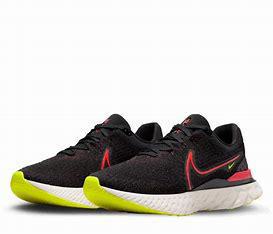
Brand: Nike
Model: React Infinity Run Flyknit 3